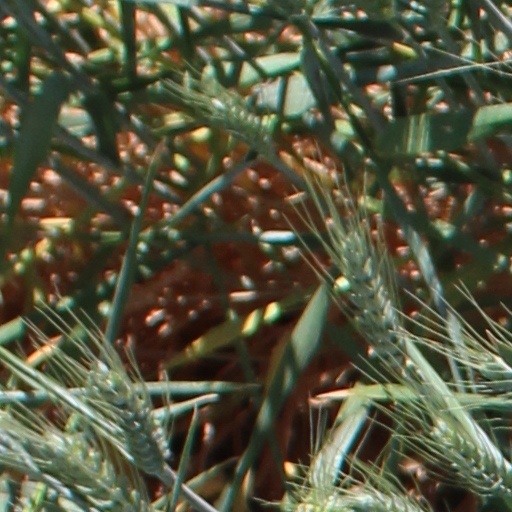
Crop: wheat